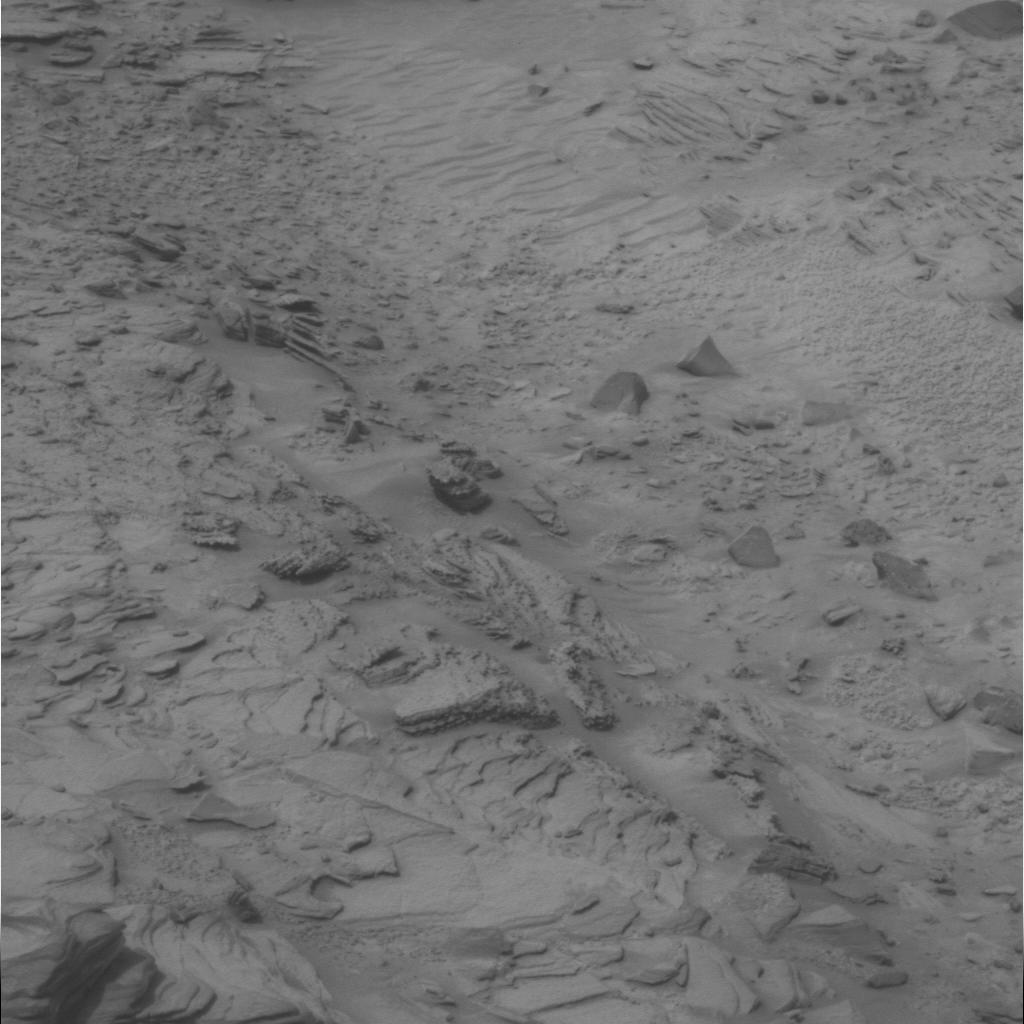
Surface features visible: Rock Outcrops, Float Rocks, Clasts, Dunes/Ripples, Rock (Linear Features), Soil, Nearby Surface